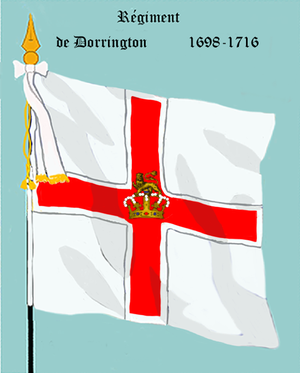
Cet article présente et étudie les drapeaux et uniformes des régiments étrangers au service de l'Ancien Régime au XVIIIᵉ siècle. À cette époque de l'Histoire de France, les armées du Royaume de France ont eu régulièrement recours à des troupes recrutées à l'étranger. Si les suisses sont les plus connues, de nombreuses autres formations peuvent être comptées.
Le régiment de Walsh est un régiment d’infanterie irlandais du Royaume de France créé en 1697.